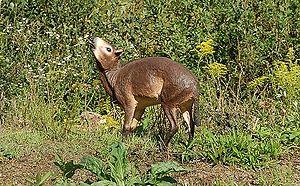
Propalaeotherium est un genre éteint de mammifères, ancêtre commun à tous les équidés. Il a vécu pendant l'Éocène, de -49 à -43 millions d'années. Il mesurait de 30 à 60 centimètres de hauteur. Il était herbivore et faisait partie de l'ordre des périssodactyles.